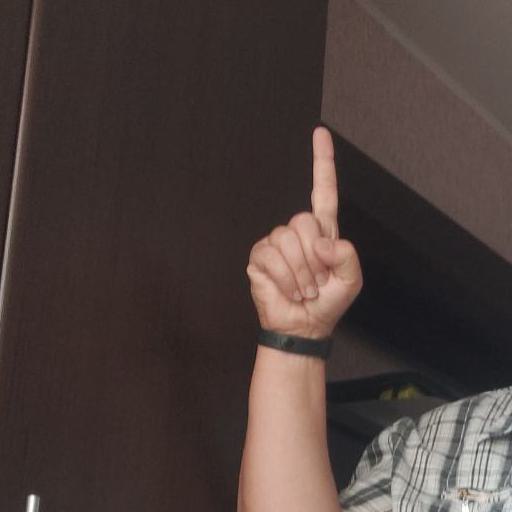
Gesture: one